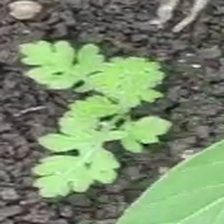
Weed species: Gajar_gavat_(Parthenium hysterophorus)